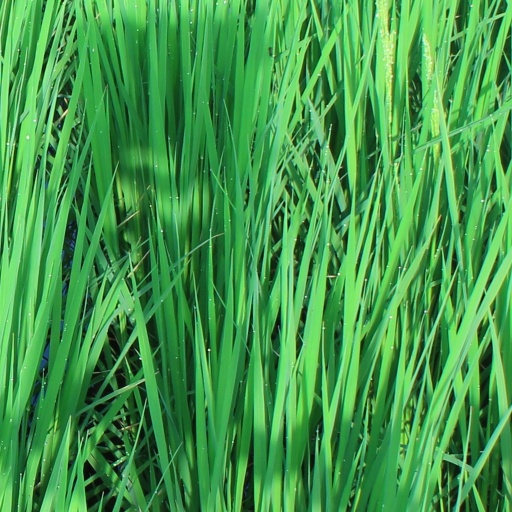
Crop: rice